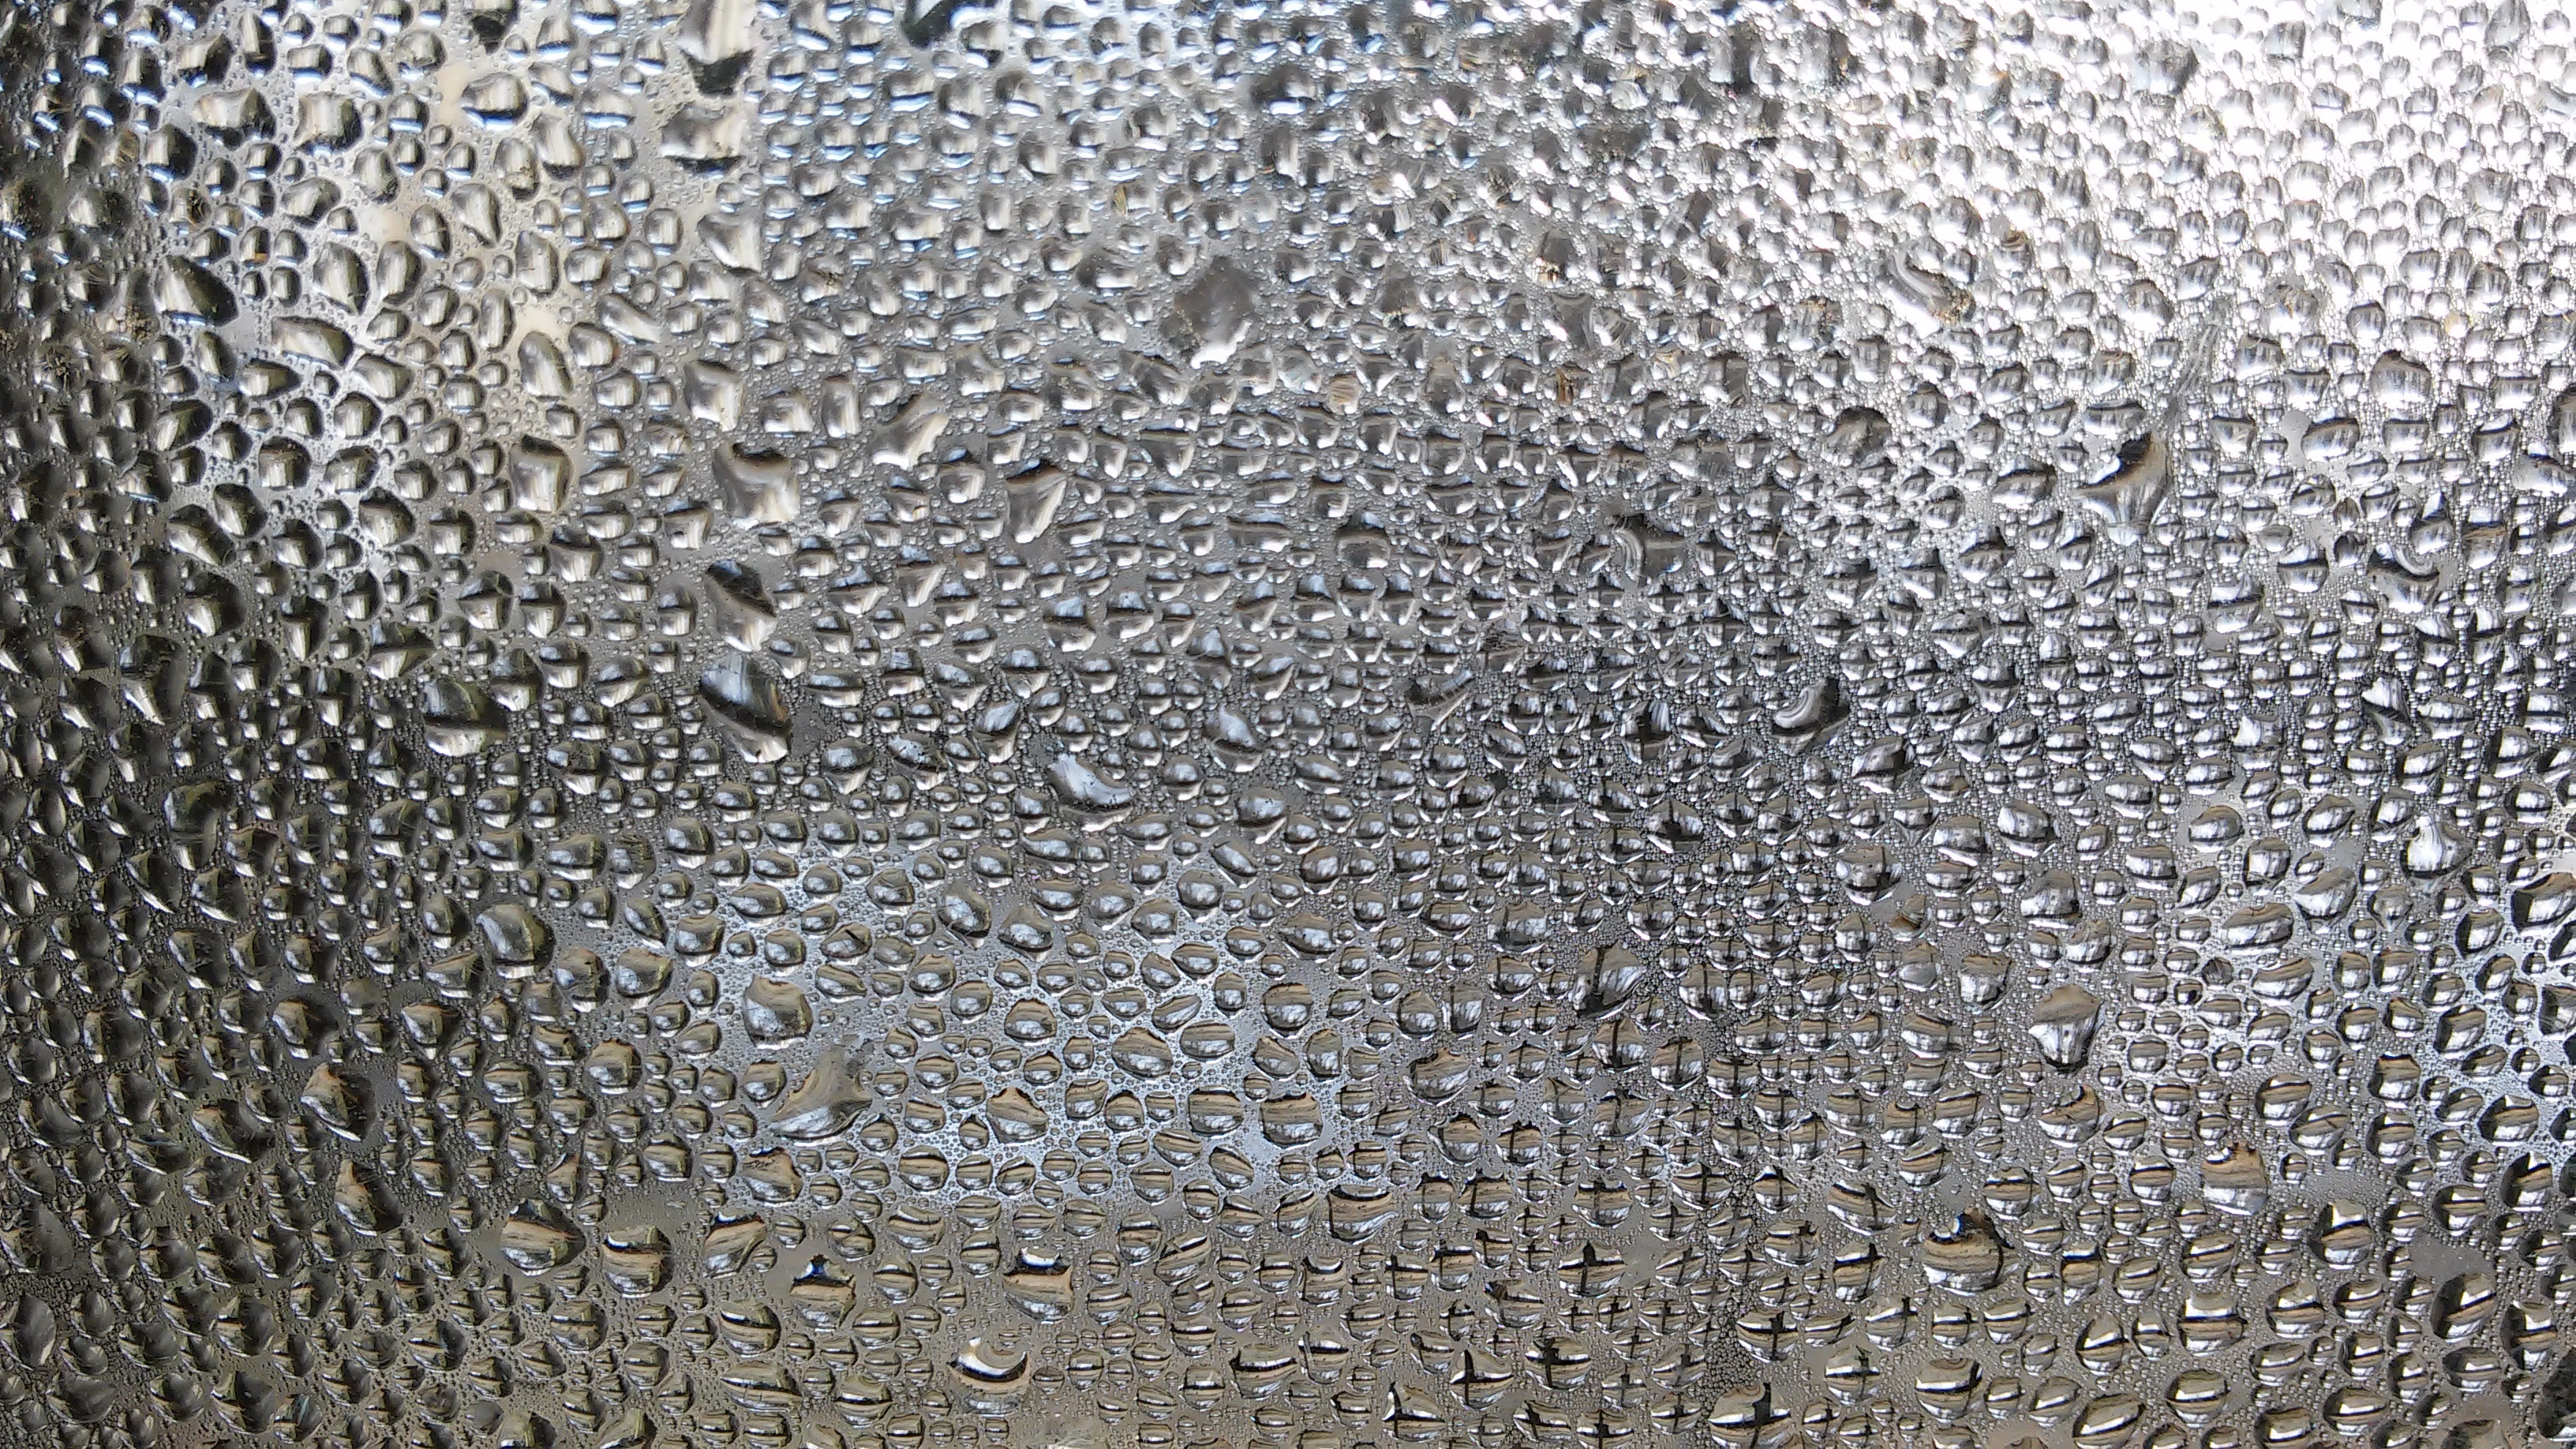
water, wood, texture, glass, wet, trunk, wall, pattern, shine, small, condensation, close, material, drip, sparkle, transparent, art, background, translucent, shiny, moist, gloss, drop of water, disc, many, fogging, flooring, ancient history